Quintus Fabius Maximus (consul 213 BC)

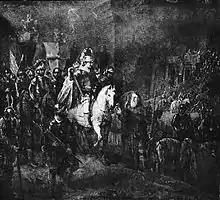
Quintus Fabius Maximus

Quintus Fabius Maximus was a consul of the Roman Republic in 213 BC. He was the son of Quintus Fabius Maximus Verrucosus, the famous "dictator" who invented Fabian strategy, and served with his father during the Second Punic War.